Bismuthinidene

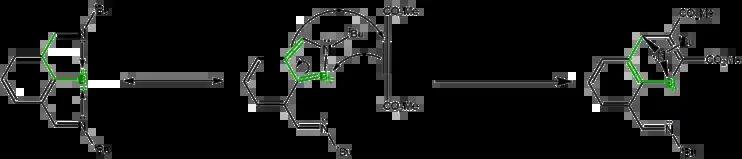
Mechanism for the Diels-Alder reaction between Dostál's bismuthinidene and DMAD, with the diene region of the bismuthinidene highlighted in green. Note that the trivalent Bi-centered resonance structure contributes little to the overall structure and merely illustrates the hidden diene character of the compound.

Bismuthinidene is a carbene analogs. The structural and electronic properties of bismuthinidenes are in large part driven by the inert-pair effect, i.e. the large energy gap between the bismuth atom's 6s and 6p orbitals disfavors the formation of sp hybrid orbitals. In contrast, for the lighter congeners phosphinidenes, their smaller phosphorus 3s-3p energy gap favors a triplet ground state,